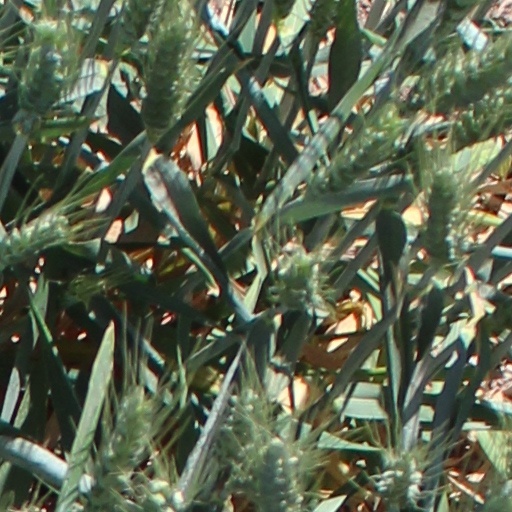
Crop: wheat